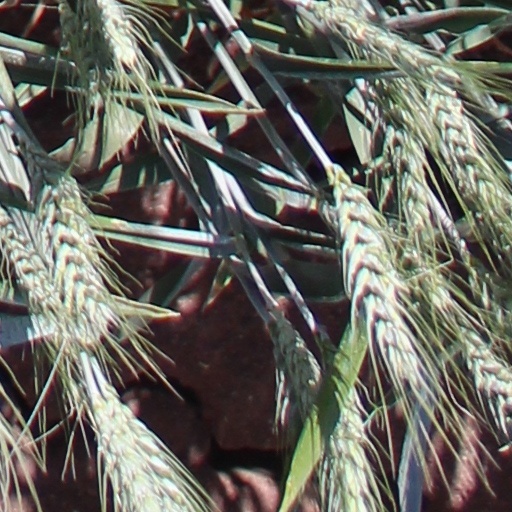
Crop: wheat